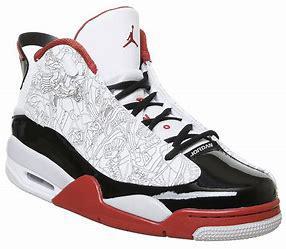
Brand: Jordan
Model: Dub Zero